Question: Please indicate a possible affordance area of the sit_on_bench that can be used for sitting
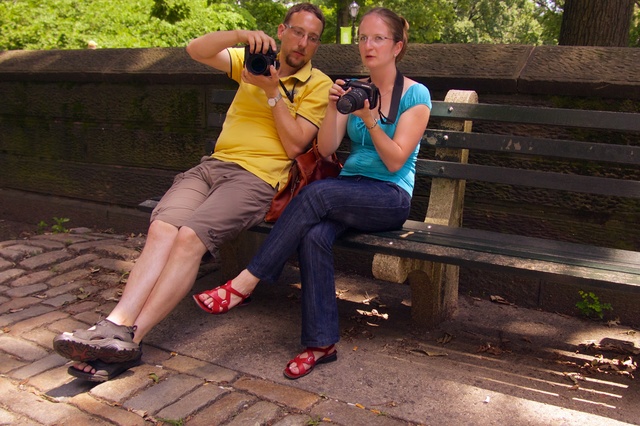
Answer: [143.5, 172, 637.5, 288]